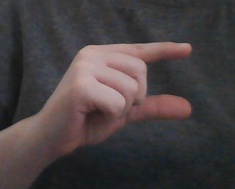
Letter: dal